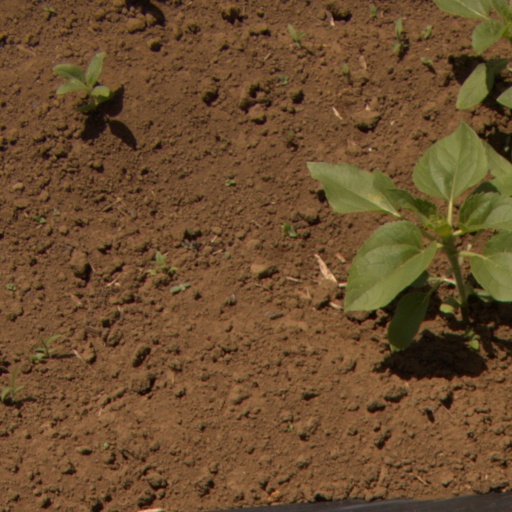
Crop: Jerusalem artichoke